Charles George

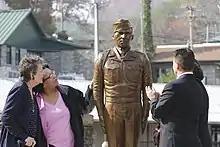
A bronze statue of PFC Charles George, is unveiled during a ceremony at the Cherokee Veterans Park.

A bronze statue of him was unveiled at the Charles George VA Medical Center (CGVAMC) in Asheville on Sept. 24, 2016. “What a privilege is it to honor a true American hero in such a memorable way,” said Cynthia Breyfogle, CGVAMC director, said at the event. “I was both thrilled and humbled when I first heard that we would receive this statue. The legacy of Charles George was, and still is, an inspiration and influence beyond his local community. His courage and example join those of other brave men and women, past and present, who have answered the call when their country needed them.” The statue was sculpted by James Spratt, a U.S. Navy veteran, who died on the same day it was unveiled.